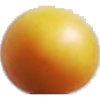
Label: Cherry Wax Yellow 1